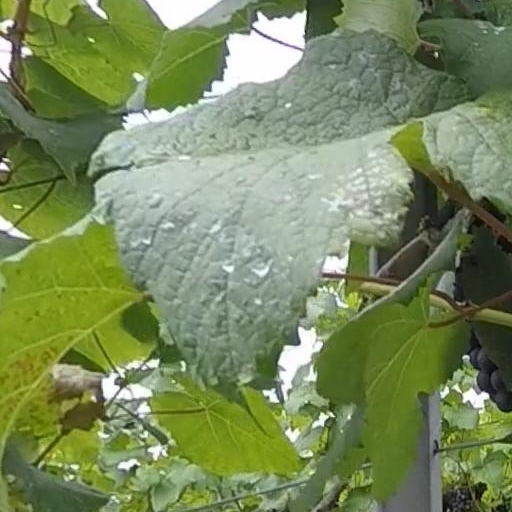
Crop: grape